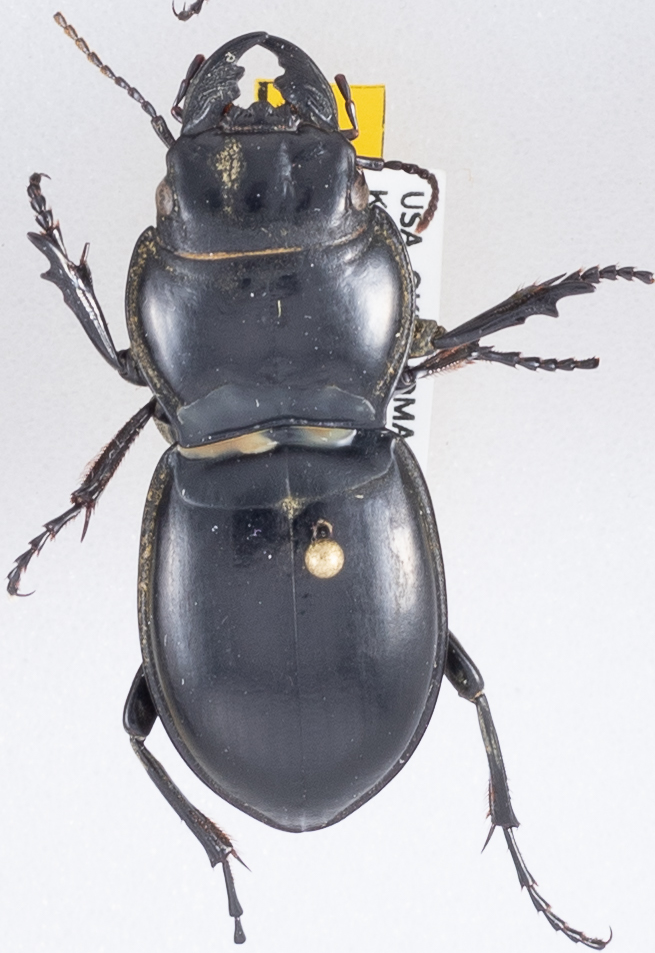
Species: Pasimachus californicus
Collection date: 2018-07-11
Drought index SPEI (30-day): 0.26
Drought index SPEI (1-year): -0.926
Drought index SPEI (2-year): -0.8